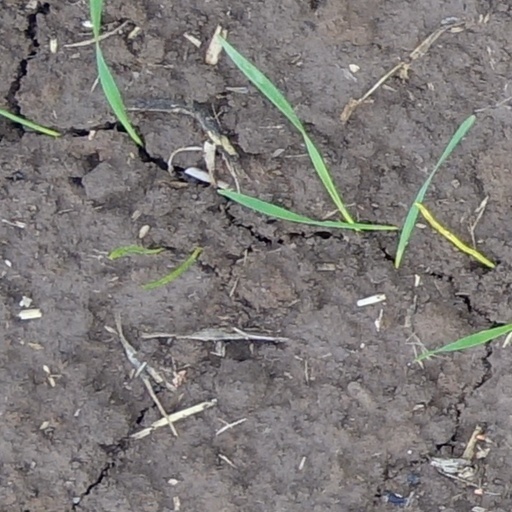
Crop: wheat